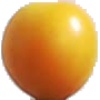
Label: Cherry Wax Yellow 1